Jonathan Rendall

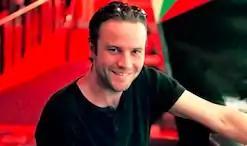
Jonathan Rendall

Jonathan Rendall (11 June 1964 – c. 23 January 2013) was a British writer. He won the Somerset Maugham Award.